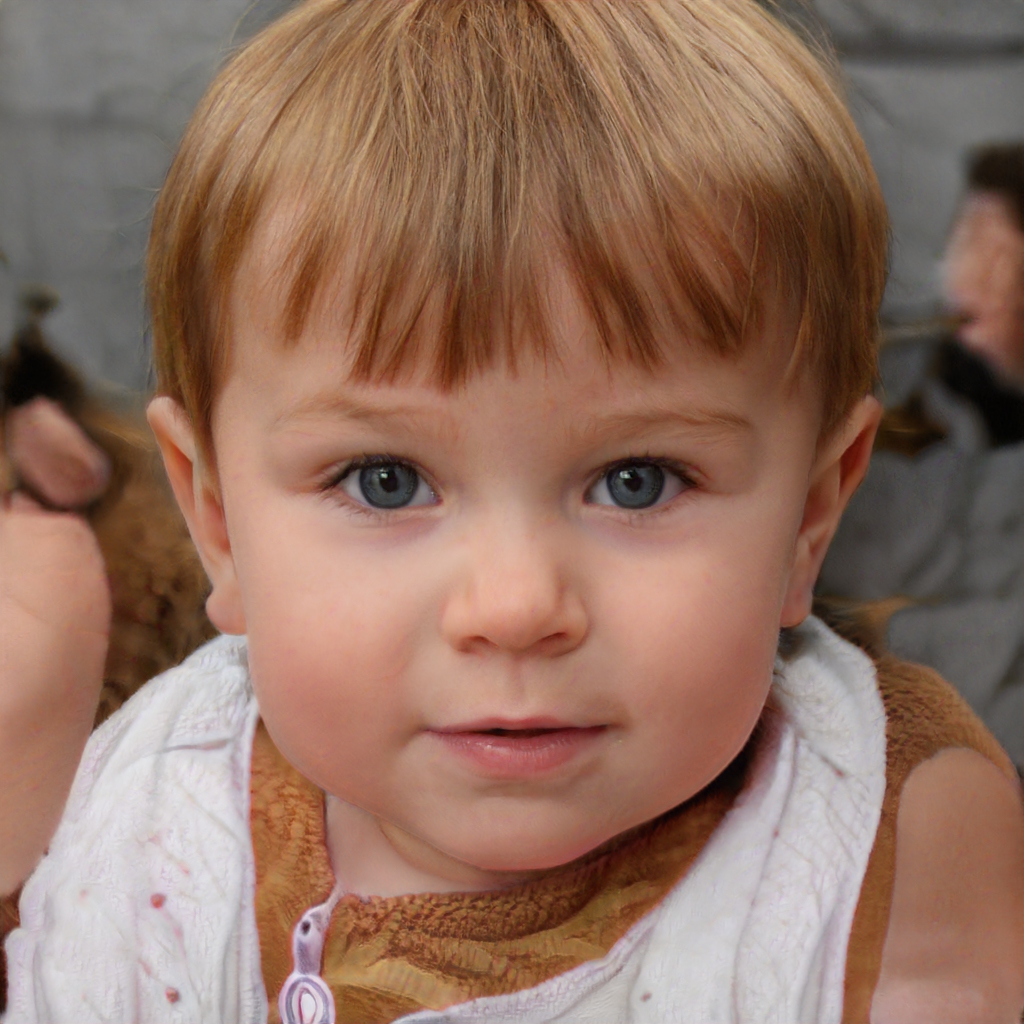
Gender: Female